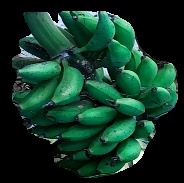
Variety: rasbale
Grade: grade3